Tom Willighan

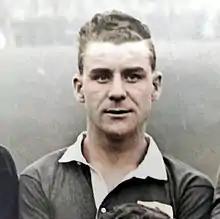
Making Ireland debut v Wales 1932

Tom (Thomas) Willighan (22 March 1903 - 7 July 1936) was an Irish full-back football player. He was capped twice for the Ireland national football team (Northern Ireland), played five seasons for Burnley FC and won leagues and cups during his early days in his hometown of Belfast.